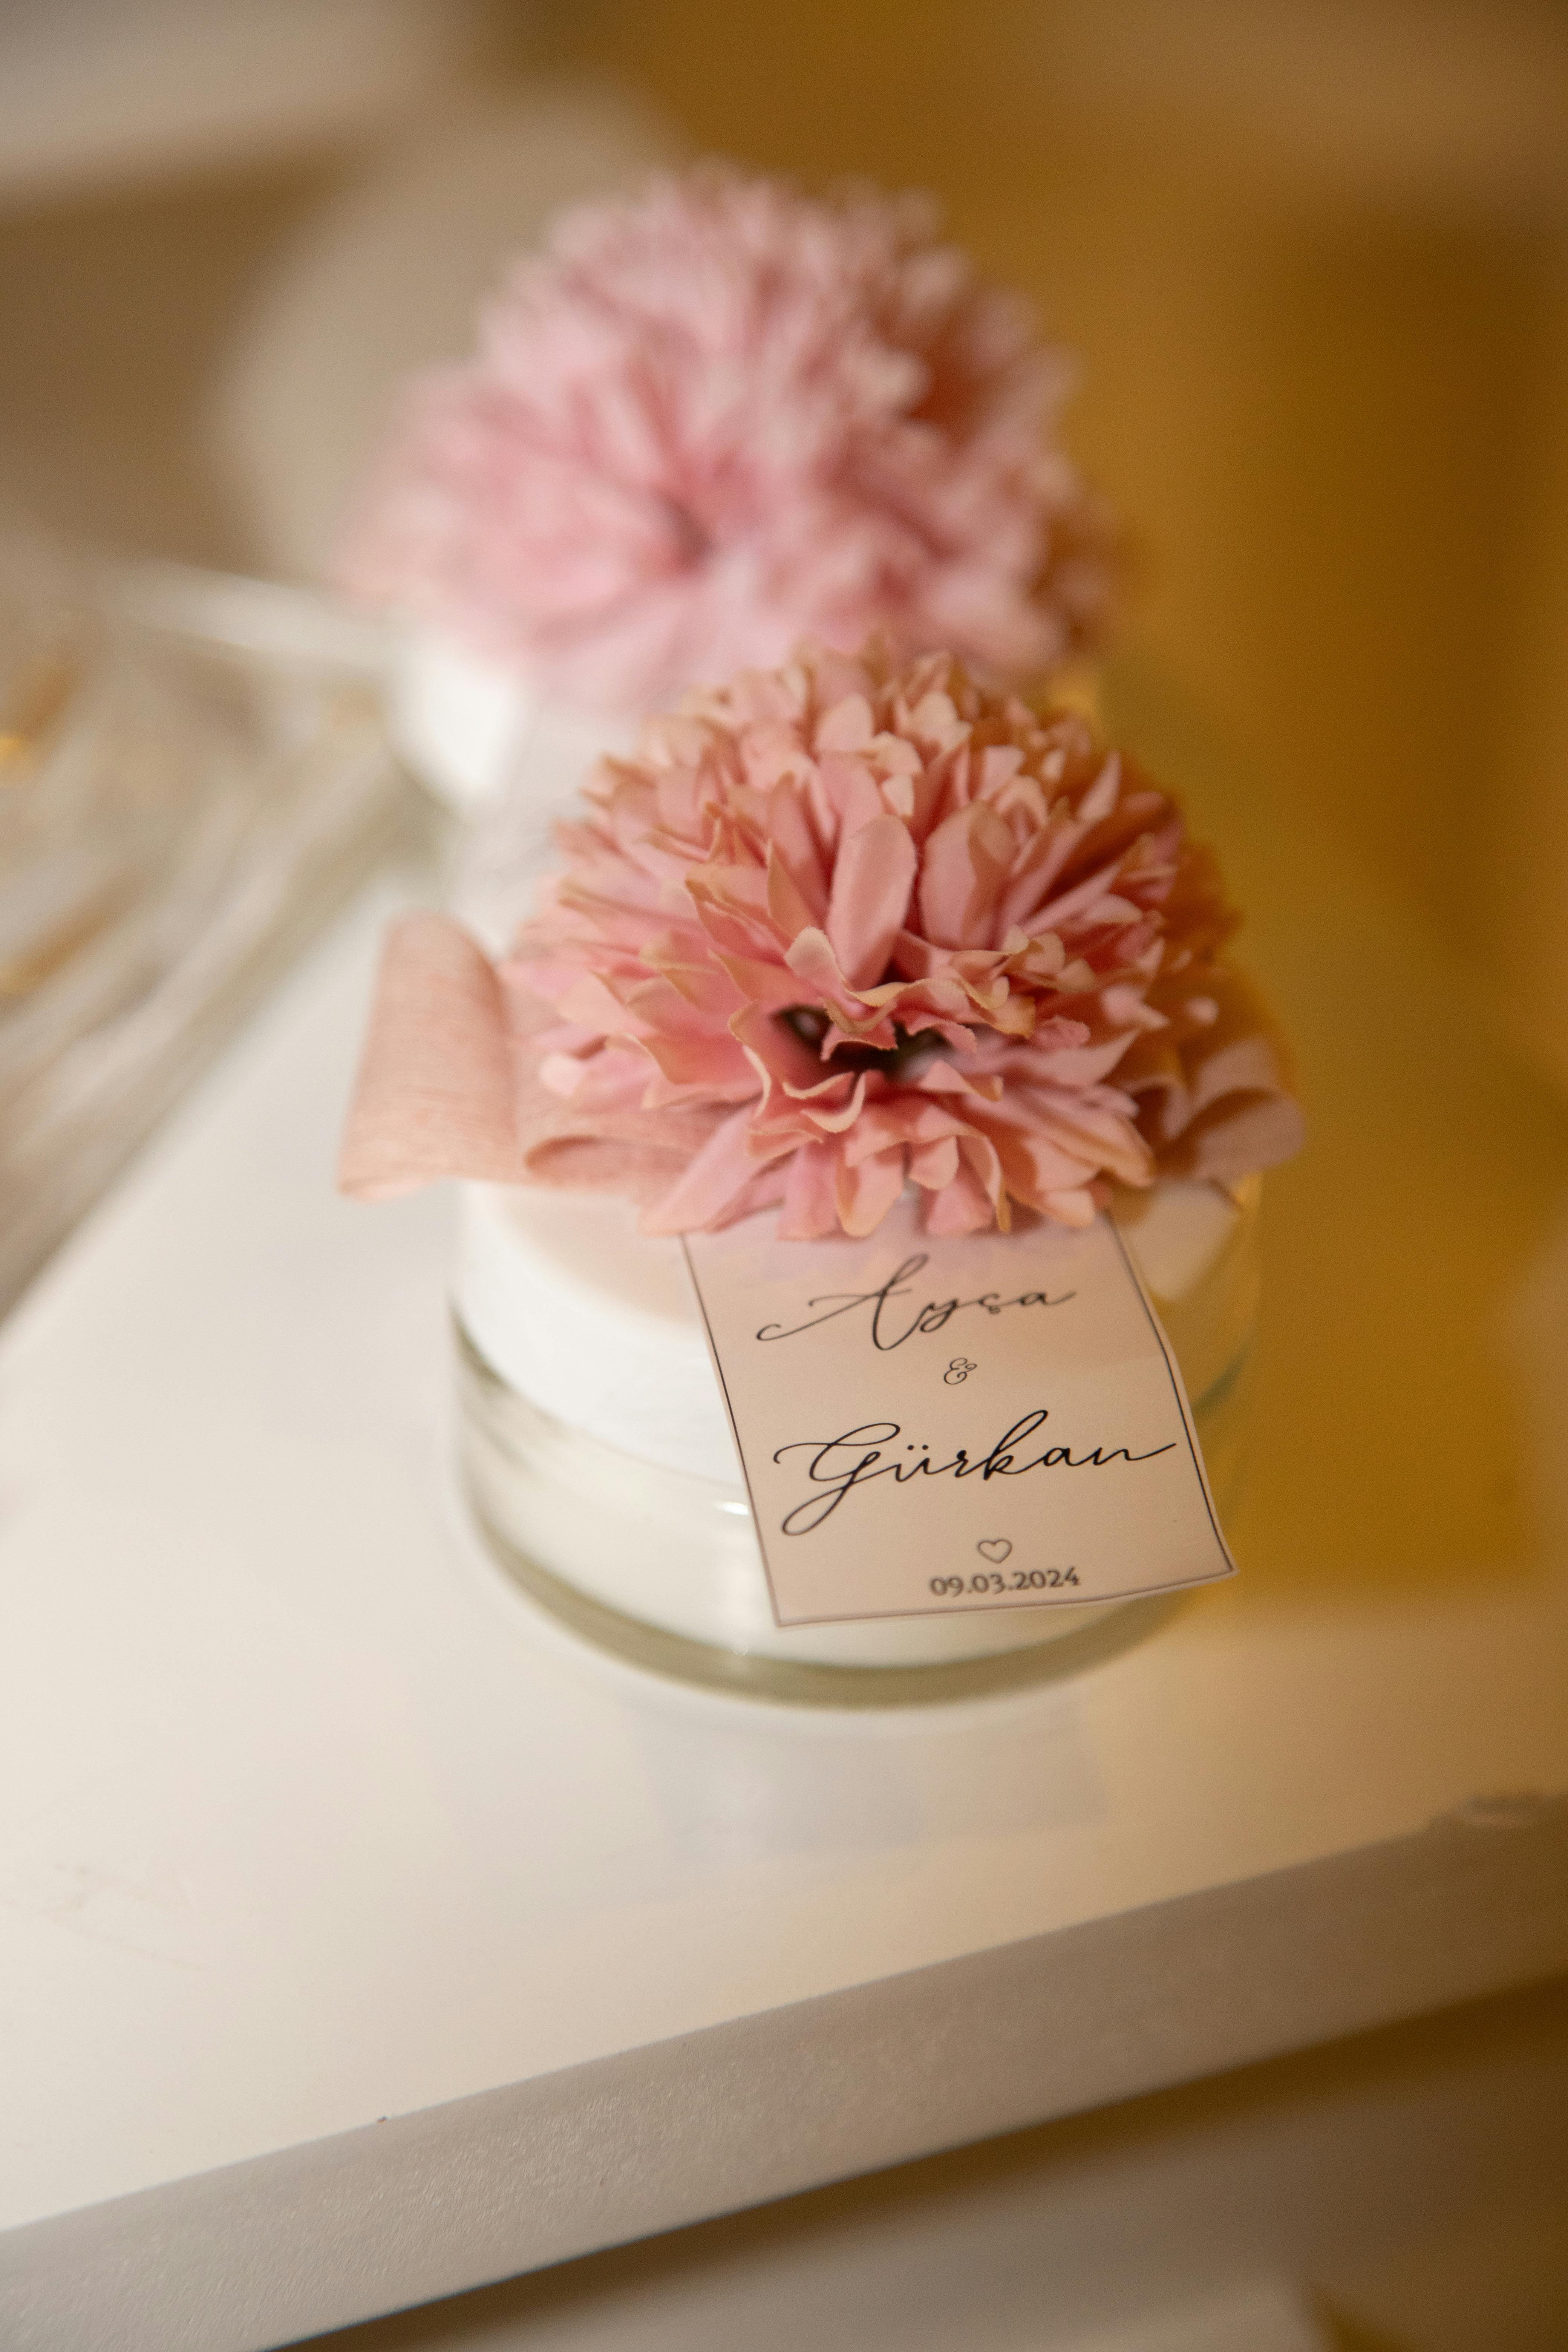
natural, flower, plant, handwriting, petal, table, flower arranging, wedding ceremony supply, bouquet, artificial flower, font, flowering plant, cut flowers, rose family, centrepiece, peach, rosa centifolia, sweetness, rose order, room, floristry, event, floral design, rectangle, blossom, paper product, rose, interior design, still life photography, garden roses, paper, peony, party supply, still life, floribunda, home accessories, icing, cherry blossom, magenta, hydrangea, glass